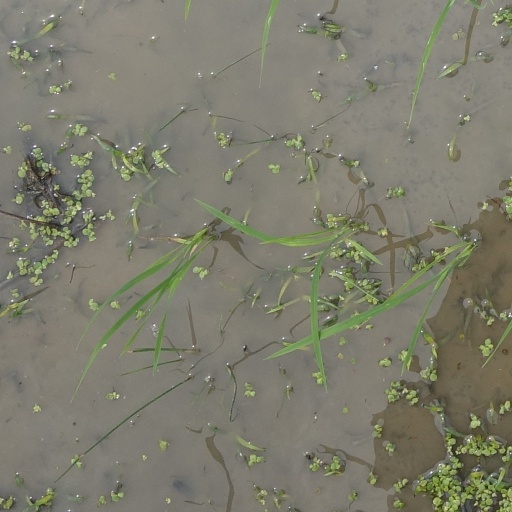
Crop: rice